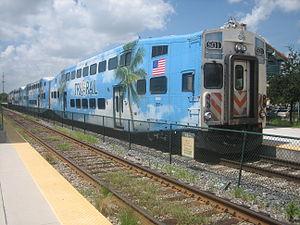
Tri-Rail est une ligne ferroviaire régionale desservant Miami, Fort Lauderdale et West Palm Beach en Floride, aux États-Unis. Elle est exploitée par la South Florida Regional Transportation Authority. La ligne, longue de 114,1 km est composée de 18 gares le long des côtes du sud de la Floride.